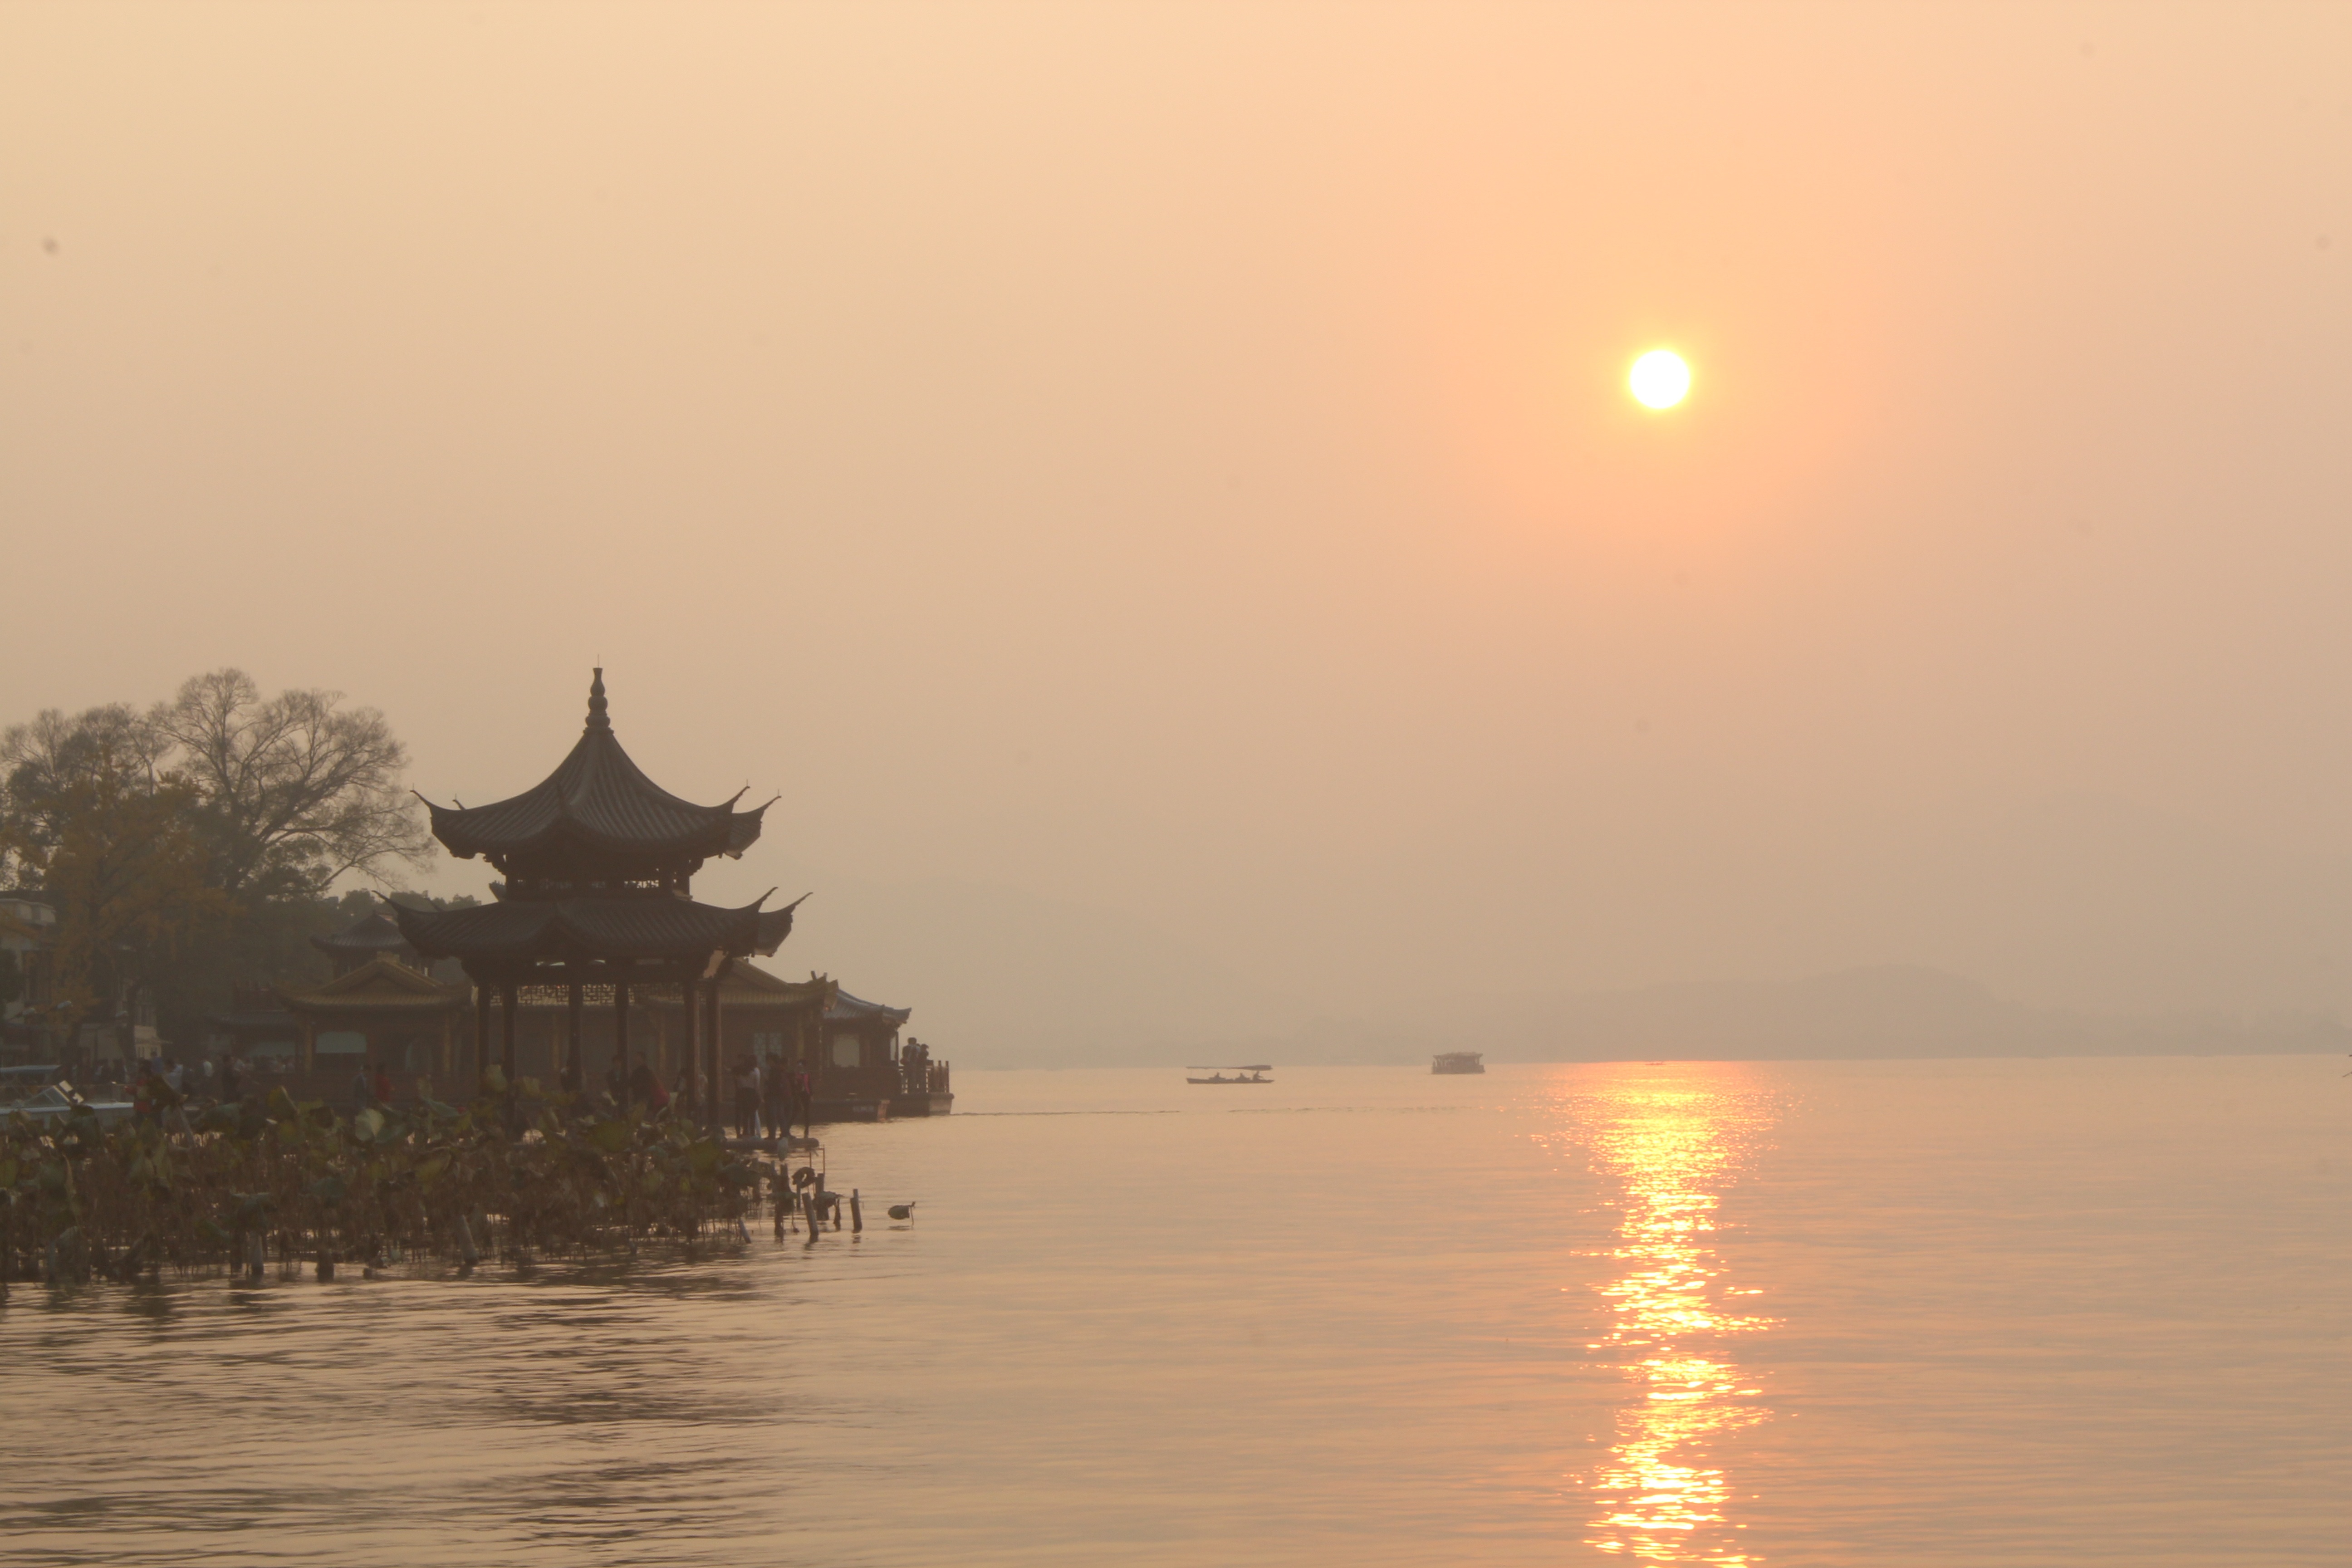
sea, horizon, sun, sunrise, sunset, sunlight, morning, lake, dawn, dusk, evening, reflection, bay, afterglow, west lake, atmospheric phenomenon